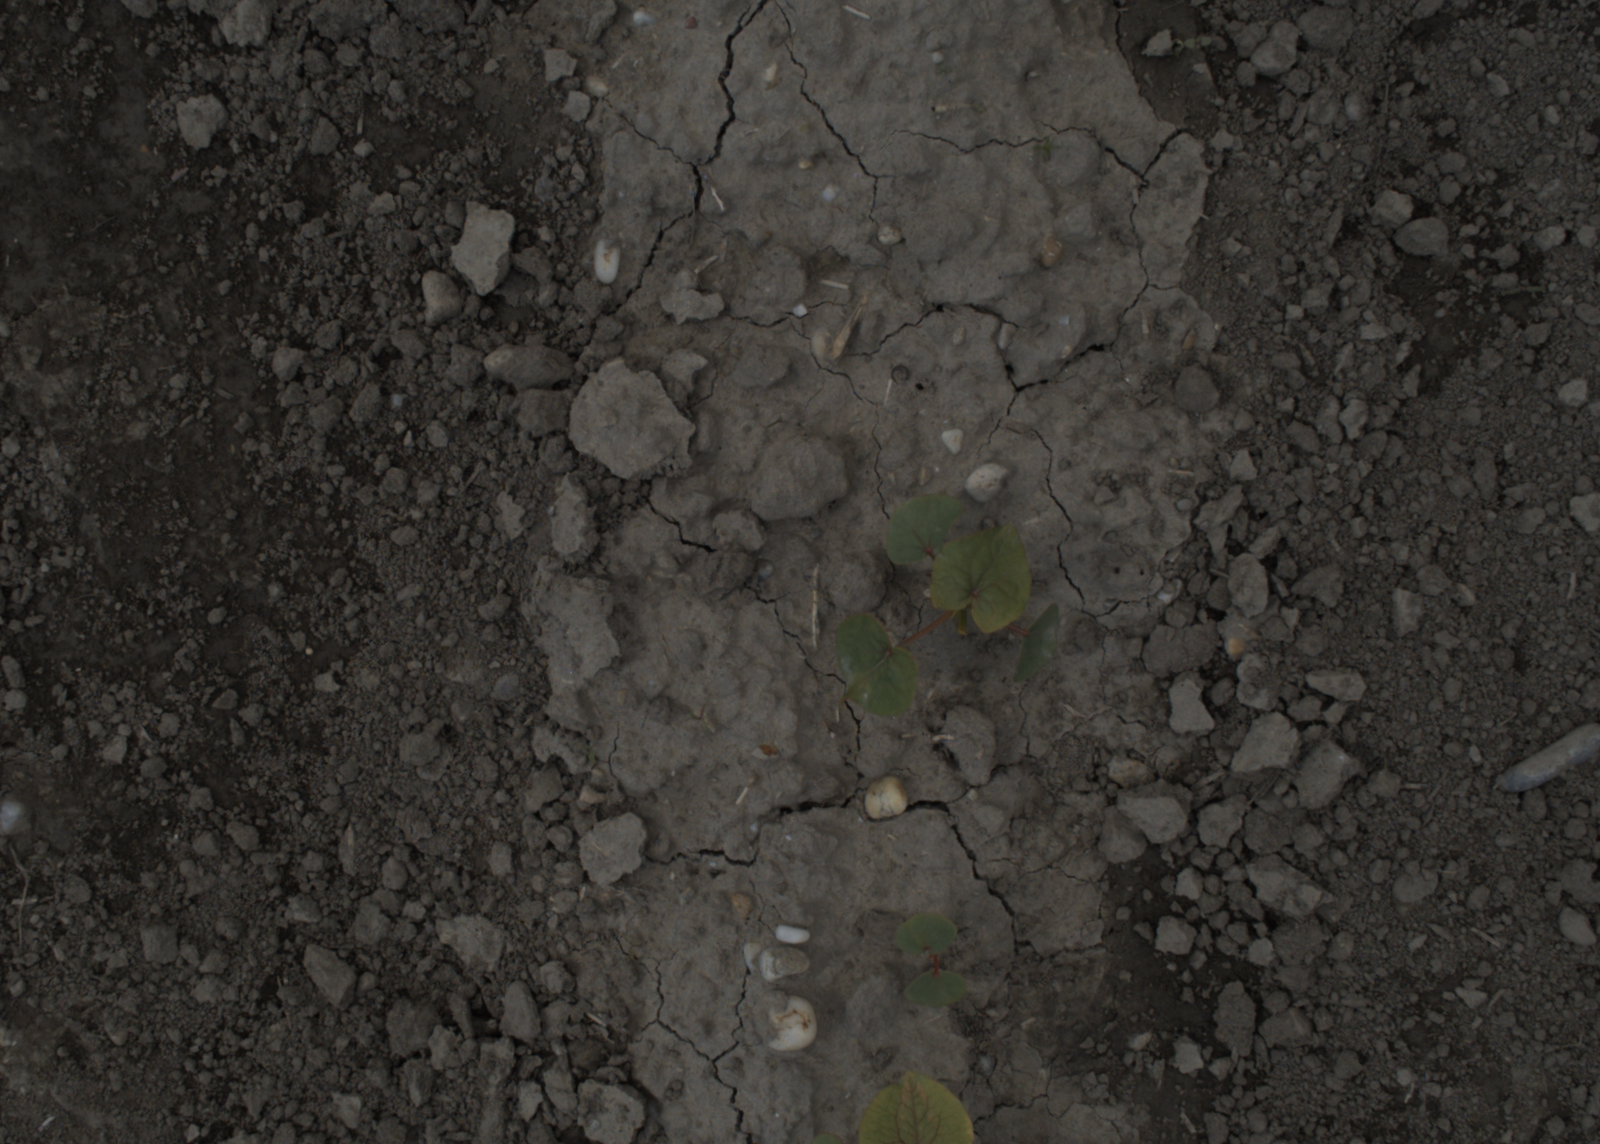
Capture date: 28.05.2021 10:34:17
Weather: mixed
Wind: medium
Seeding date: 27.04.2021
Plant canopy height (mm): 1018